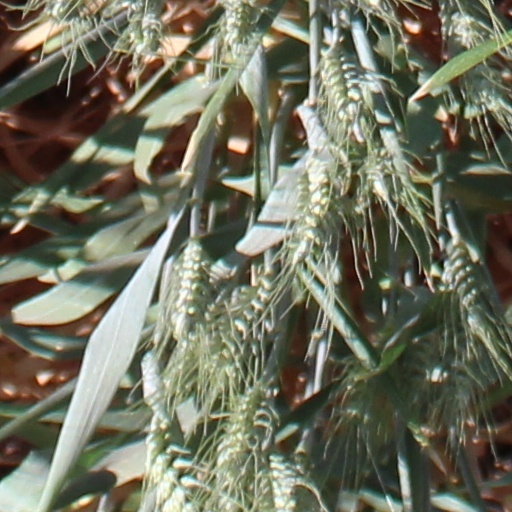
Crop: wheat